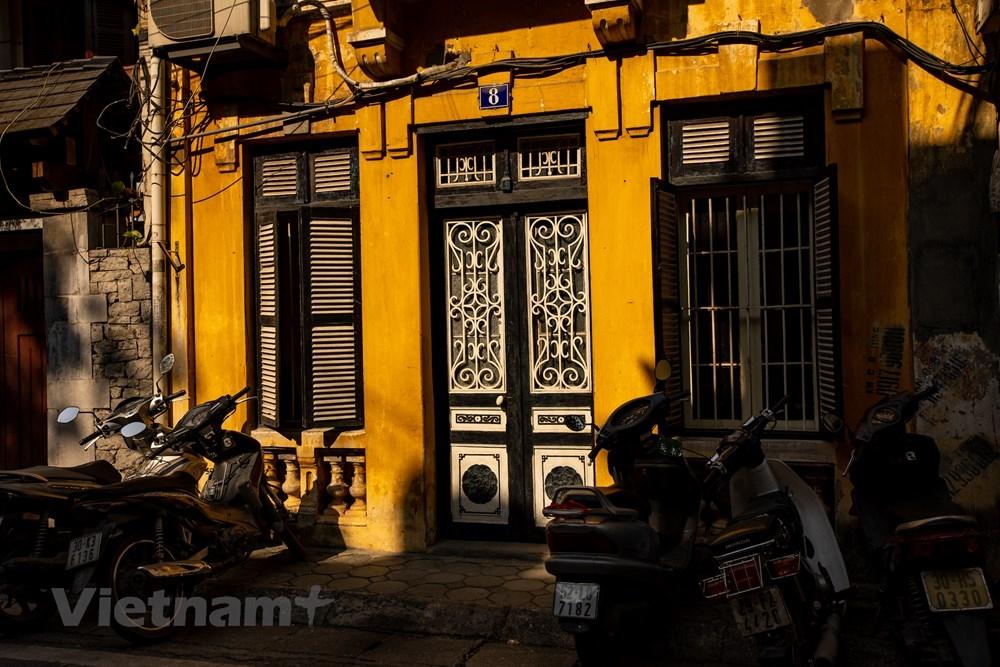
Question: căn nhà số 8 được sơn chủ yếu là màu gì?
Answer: sơn chủ yếu màu vàng